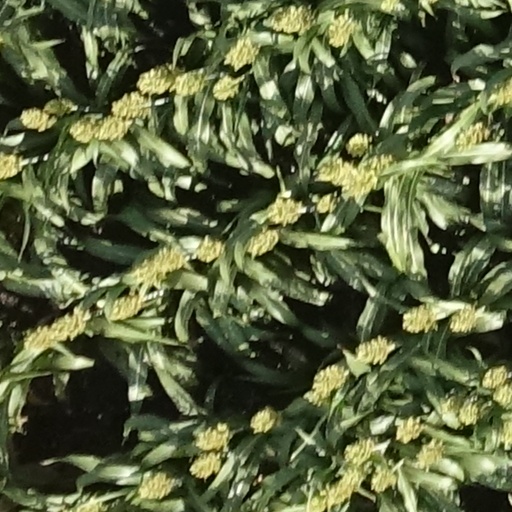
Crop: sorghum